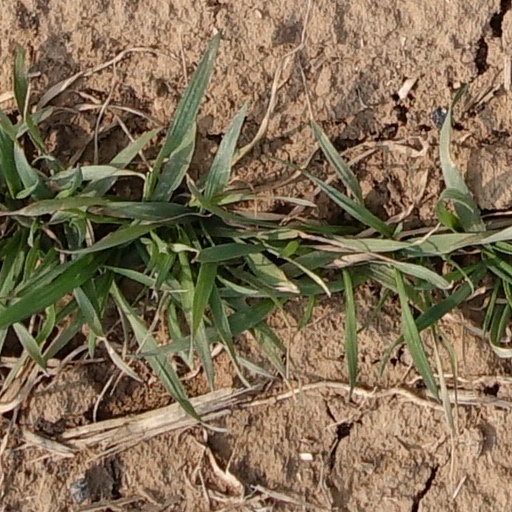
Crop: wheat